Nagaya (architecture)

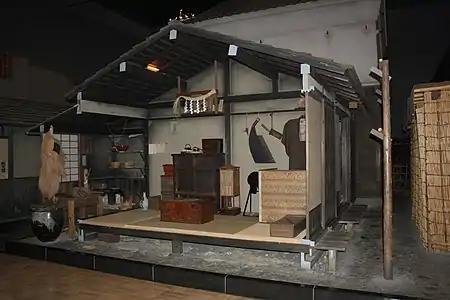
A museum replica of a 1×2.5 ken (about 2×5meters) Edo nagaya. A kitchen of one tatami in area on the left, a floor covered with four tatami and a second door with tiny engawa stoop on the right. Munewari nagaya (back-to-backs) had only a kitchen door.

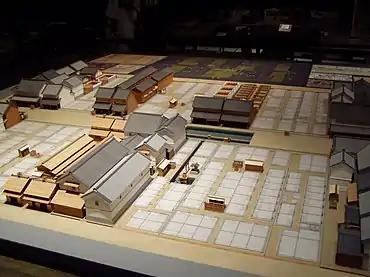
Plan of an Edo "nagaya" neighbourhood; houses range from 4.5 to 16 tatami in area (visible in full-scale view)

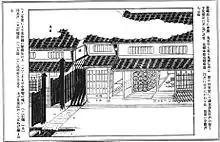

A was a long housing complex under the same ridge, one or two stories high, divided into small compartments for rent. The well, toilet and waste facilities were shared. Except for a bedroom, each household only had a kitchen. Historically, similar houses were built around a rich manor or castle for low-ranking samurai. Later, they accommodated both samurai and commoners. At the ends of the building shops were located, typically, their owners living in adjacent rooms.